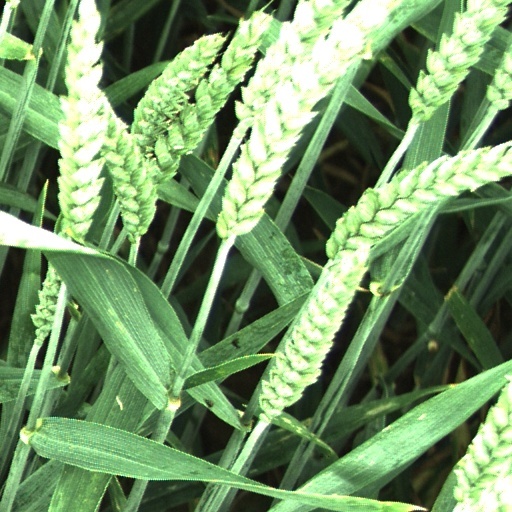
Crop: wheat